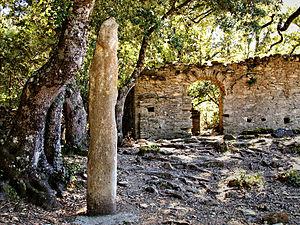
Cet article présente la liste des sites mégalithiques de la Haute-Corse, en France.
Cambia est une commune française située dans le département de Haute-Corse et la collectivité territoriale de Corse. Elle appartient à l'ancienne piève de Vallerustie, en Castagniccia.